Poughkeepsie Savings Bank

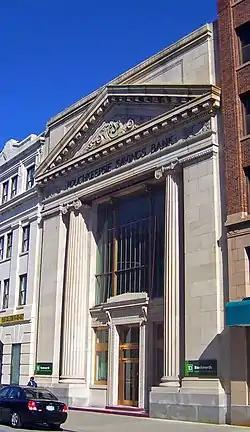
Bank building in 2007, still in use by TD Banknorth

The Poughkeepsie Savings Bank building is located at 21-23 Market Street in the city of that name in the U.S. state of New York. It was the third home of that bank, the first in the city, chartered in 1831 by William Davies, on that site. After 20 years on nearby Main Street, the bank bought one of its current lots and built. In 1870 the adjacent lot was purchased and the building expanded yet again, reopening anew two years later. In 1911 the bank's success led it to commission a completely new building from the firm of Mowbray and Uffinger, who had designed many bank buildings across the Eastern states.